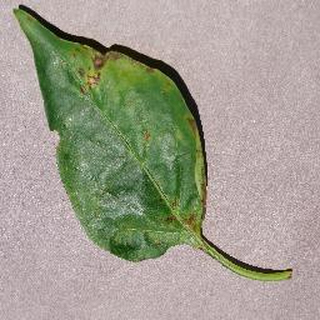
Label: bell_pepper_bacterial_spot